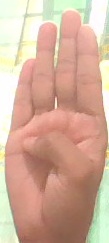
ASL sign: B